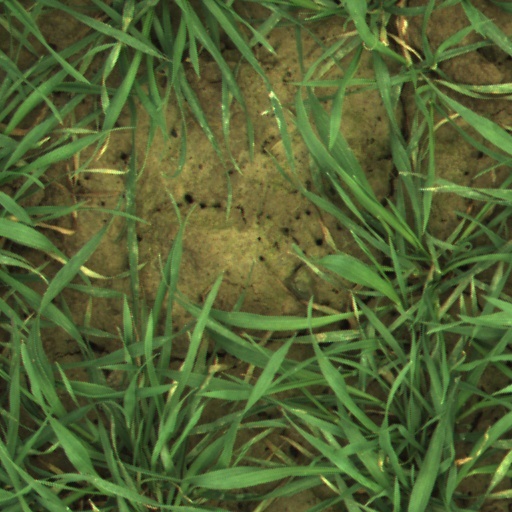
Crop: wheat